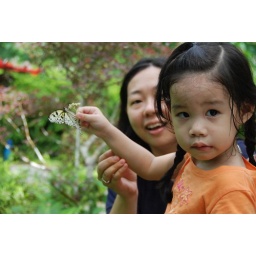
She's making that face to show to the other kids in the park that she got one butterfly on her hand.